Muntilan

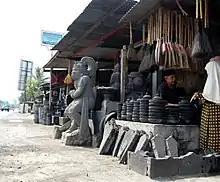
A typical Muntilan stone craft outlet

Muntilan township is one of the main market centers on the western slopes of Mount Merapi, a major volcano in central Java within the administrative ambit of the regional government in Magelang. The locality is densely populated; in mid-2024 there was a population of 81,555 people living in an area of 30.36 km, indicating a population density of 2,686 per km.